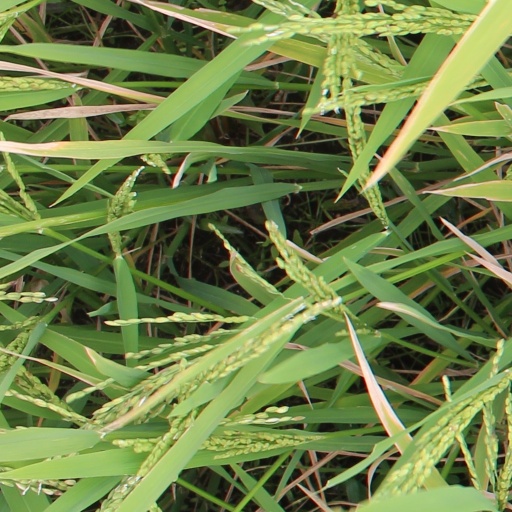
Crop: rice